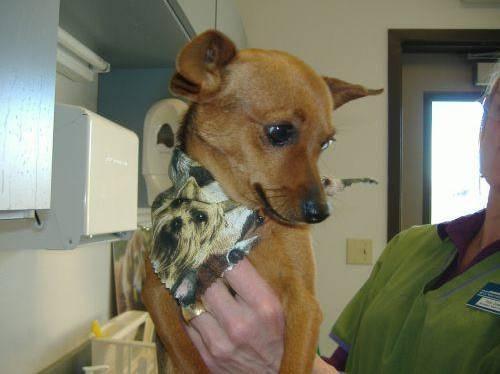
dog